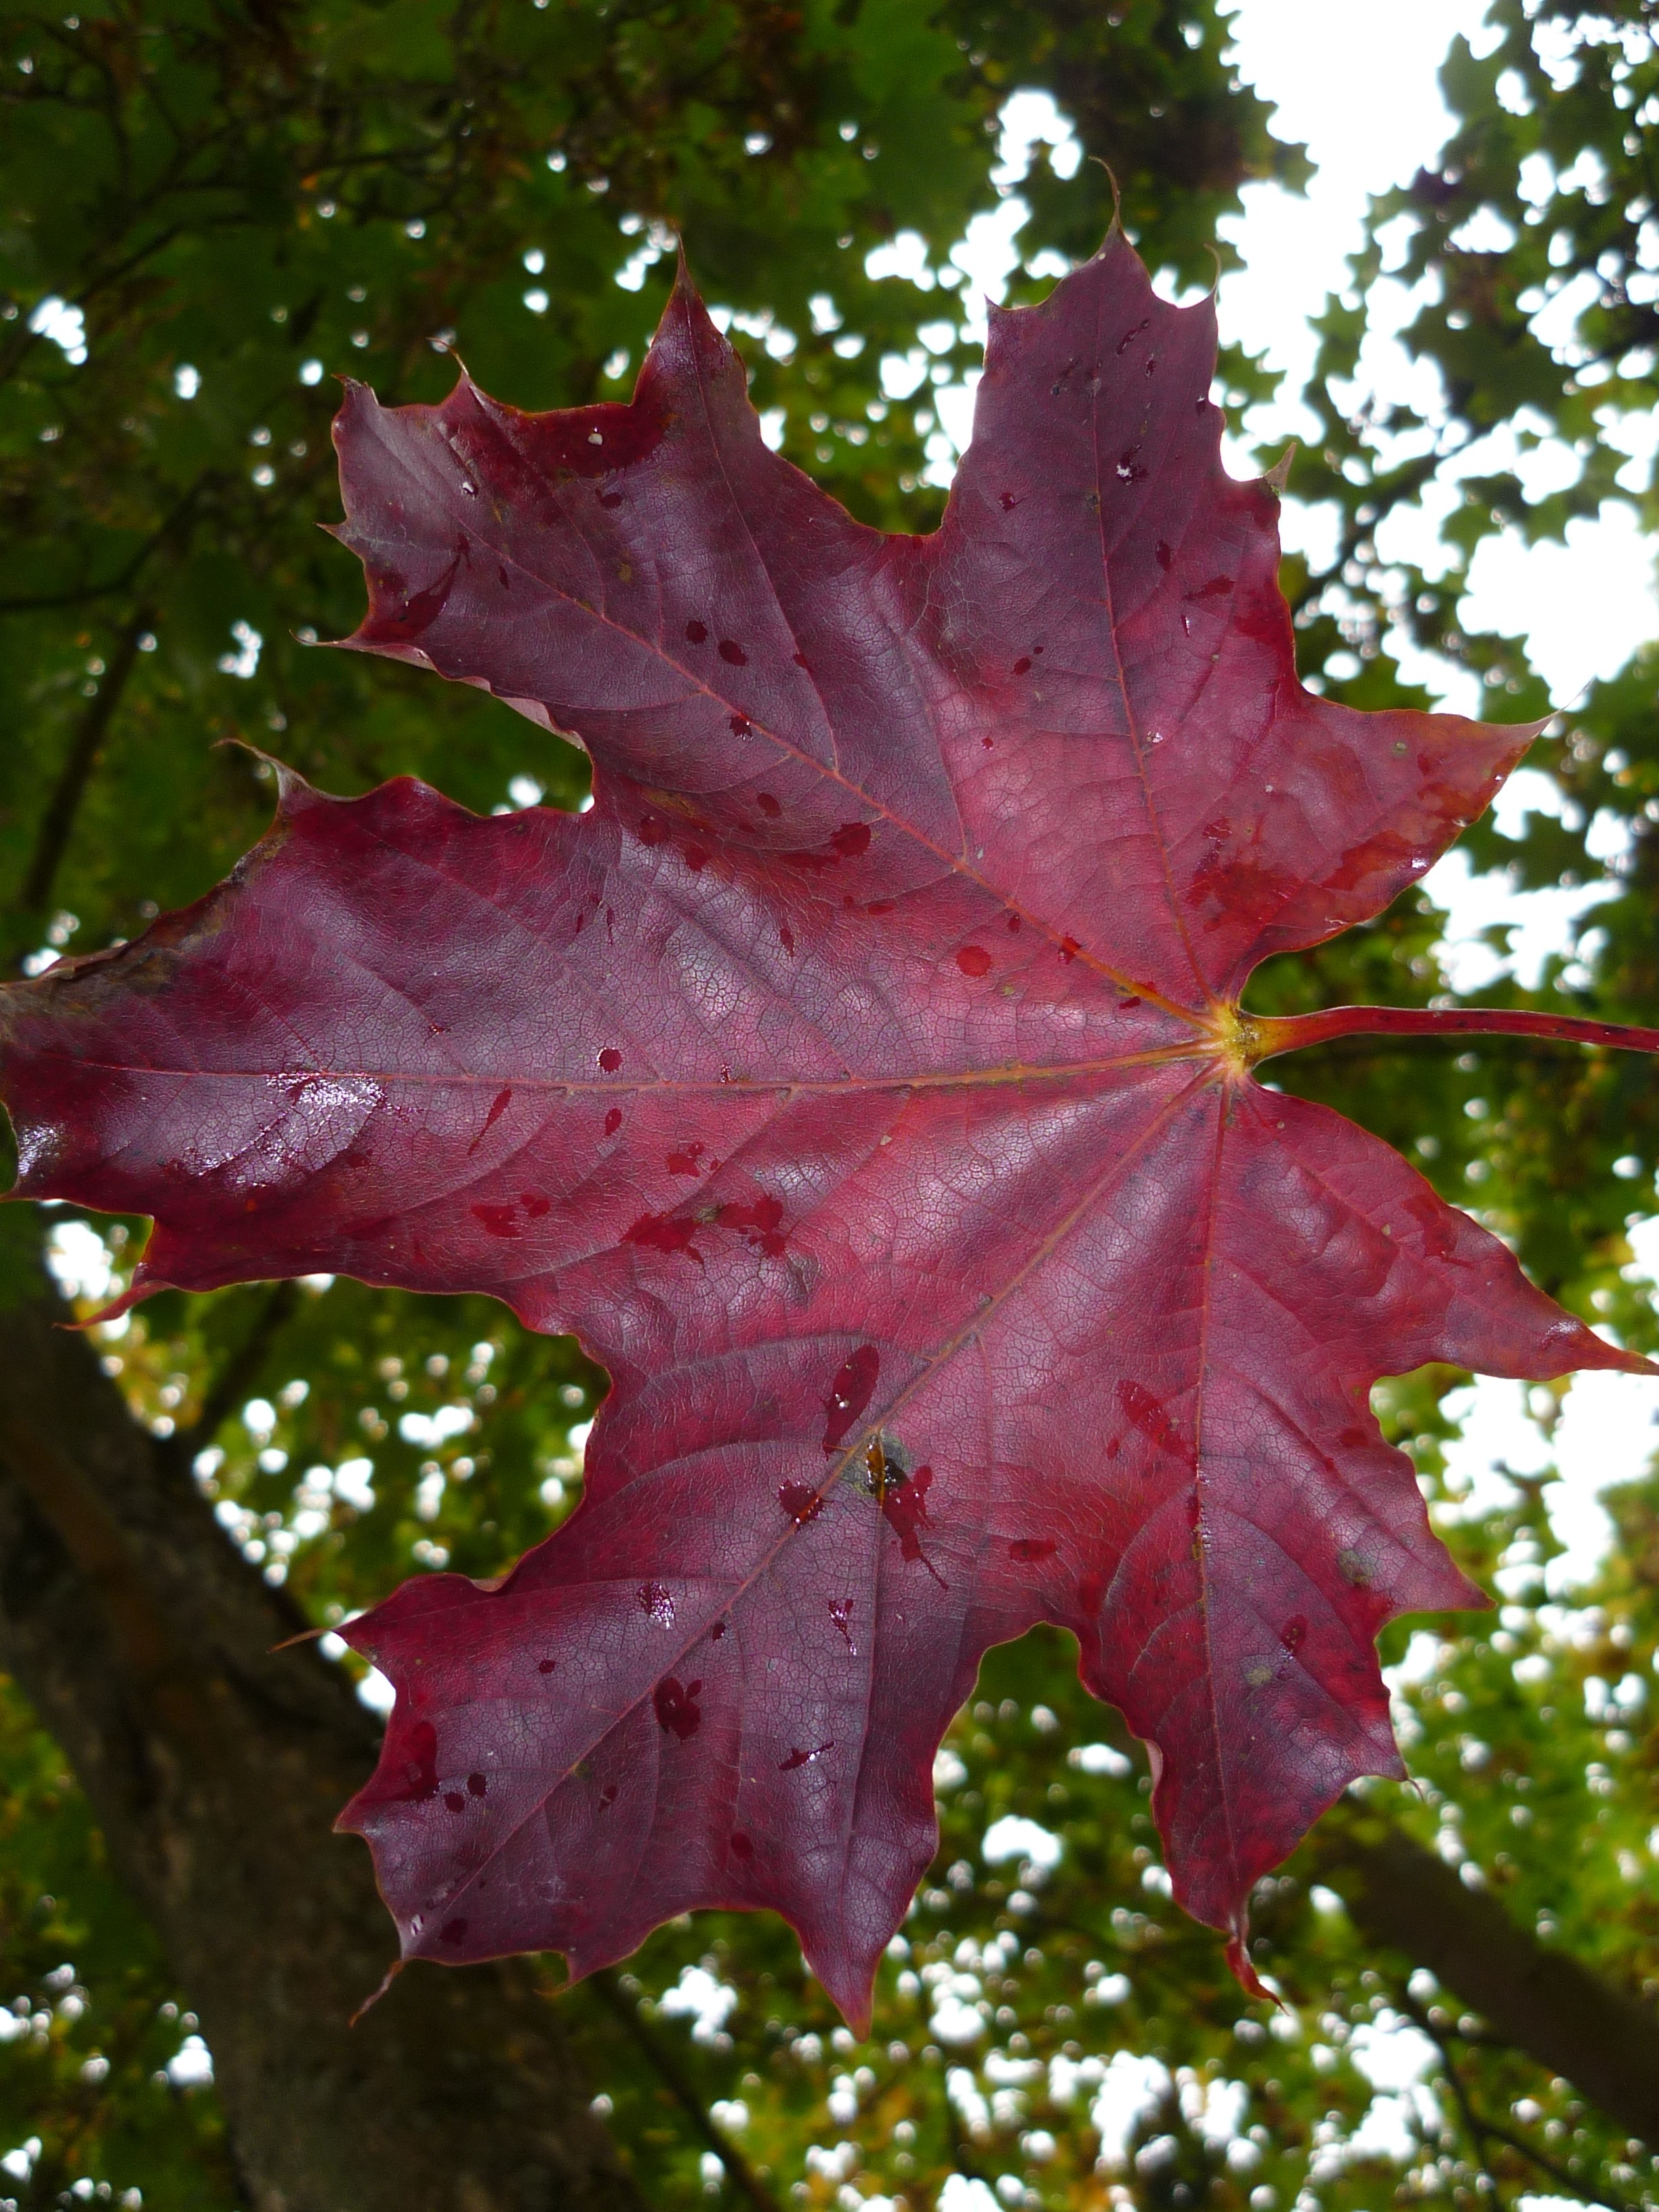
tree, branch, plant, leaf, flower, red, autumn, botany, season, maple tree, maple leaf, leaves, shrub, fall foliage, flowering plant, leaf veins, woody plant, land plant